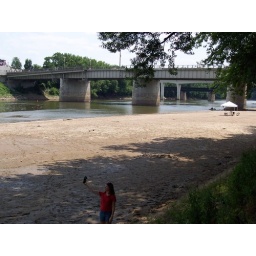
A walking bridge over the very troubled Wabash river.